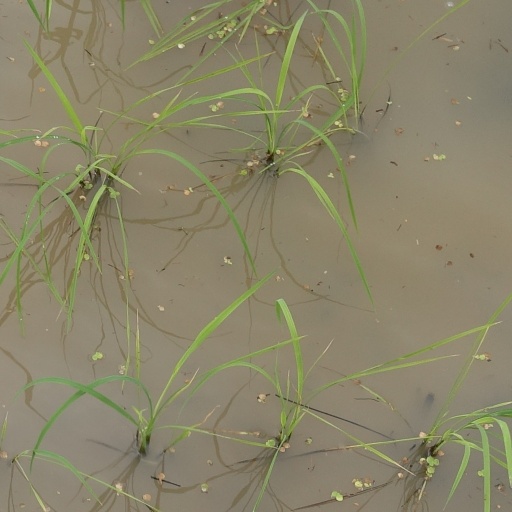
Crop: rice